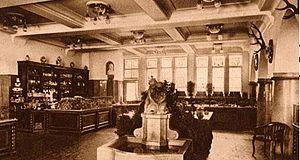
Alois Dallmayr, généralement abrégé en Dallmayr, est la plus grande épicerie fine d'Europe, et l'une des marques de café allemandes les plus connues : la société Dallmayr a plus de 300 ans d'histoire et reste aujourd'hui encore une affaire familiale. Le groupe a été divisé en 4 secteurs d'activités: « Produits fins et Gastronomie »